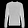
Label: Pullover